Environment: real
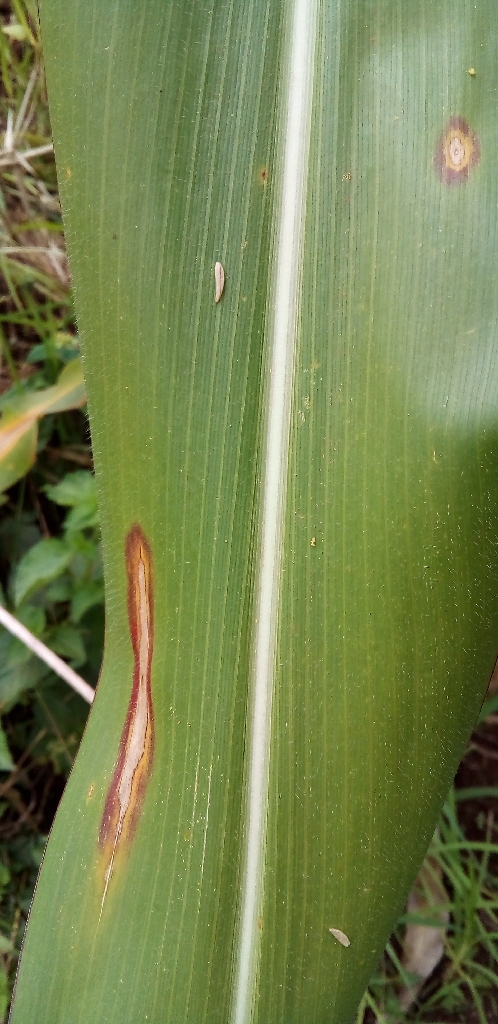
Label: northern_corn_leaf_blight